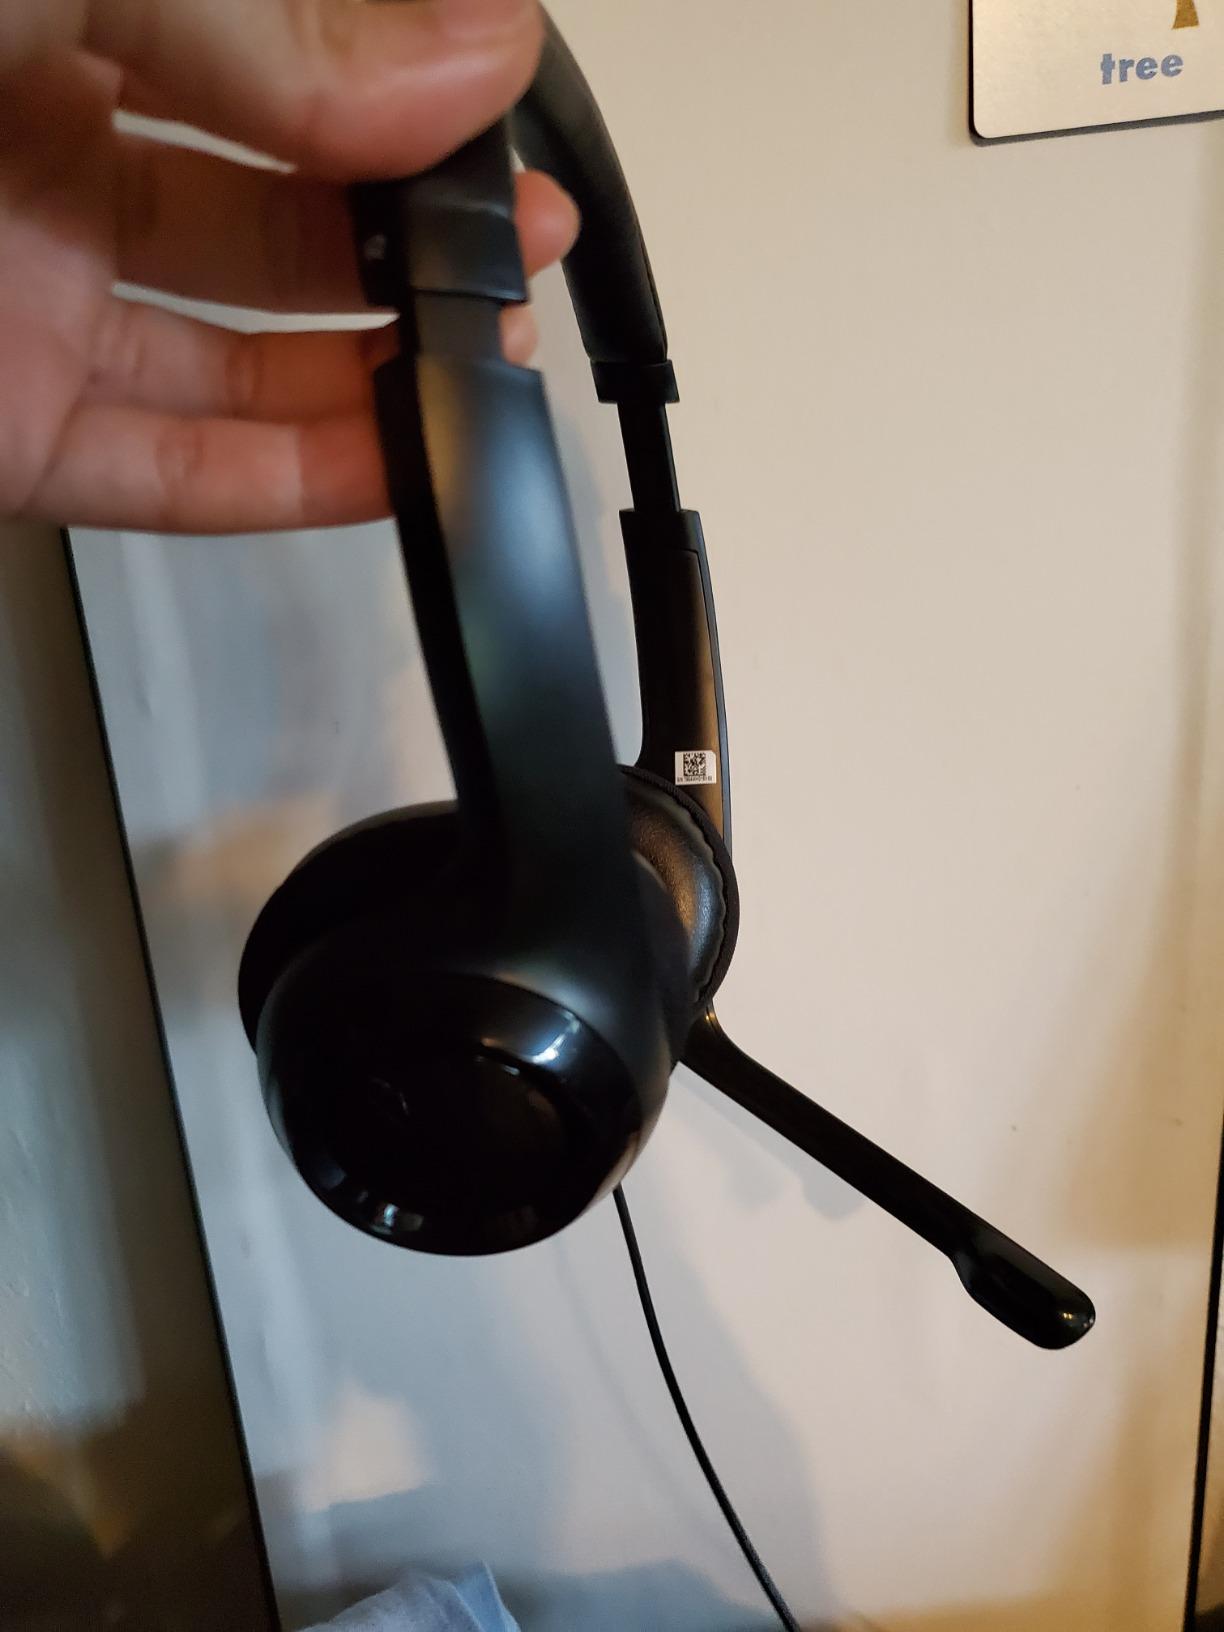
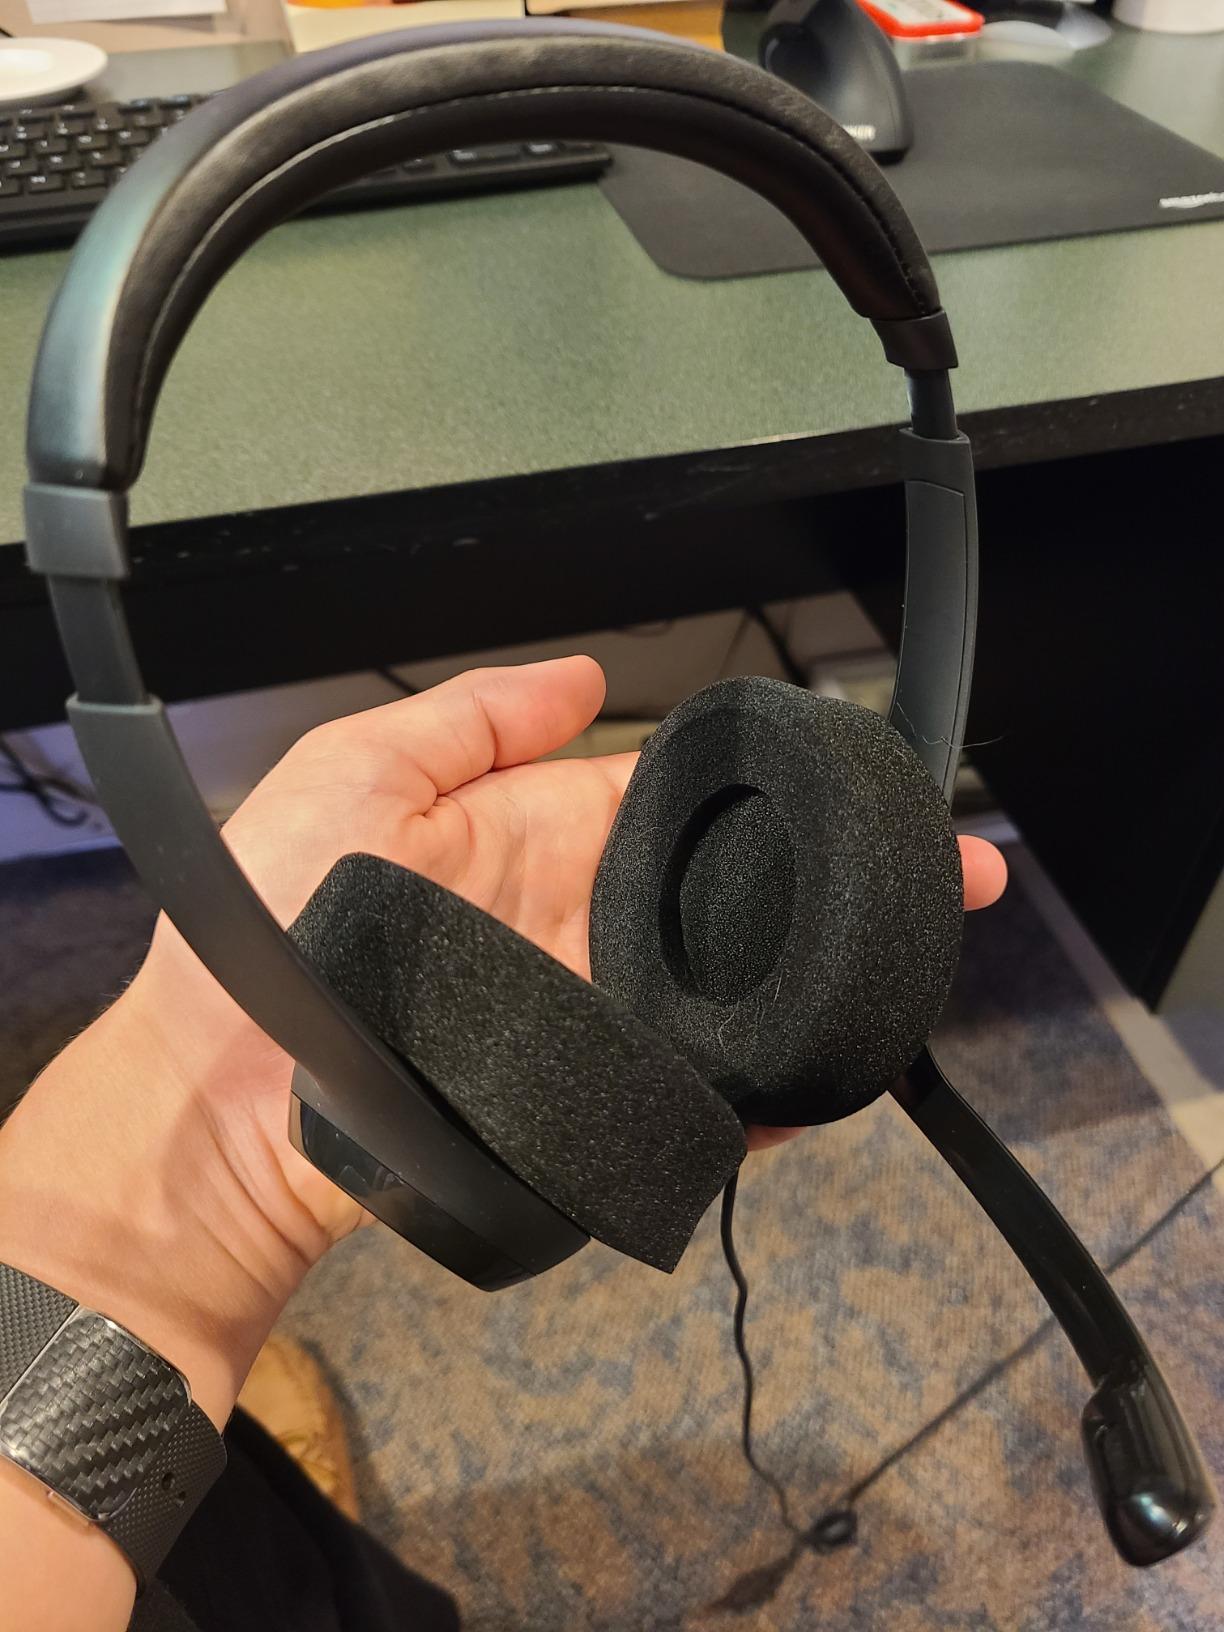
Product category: headphones
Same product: yes